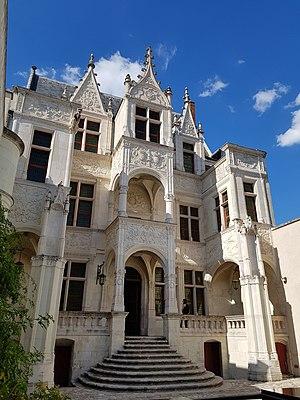
hôtel Gouin XVe et XVIe siècle , façade sud rue du Commerce
Le Vieux-Tours est un terme générique pour définir un ensemble de quartiers ou bourgs qui se sont réunis au cours du temps pour former le centre historique de la ville de Tours. Les quartiers du Vieux-Tours sont, d'ouest en est, Notre-Dame-la-Riche, Saint-Martin, Saint-Julien, Saint-Gatien, Saint-Pierre-des-Corps.
Henri-Jacques-Marie Goüin-Moisant, né le 14 février 1758 à Tours et mort le 5 avril 1823 à Tours, est un banquier et homme politique français, maire de Tours en 1795 et député royaliste d'Indre-et-Loire de 1815 à 1823.
Tours est une ville de l'Ouest de la France, sur les rives de la Loire et du Cher, dans le département d'Indre-et-Loire, dont elle est le chef-lieu. La commune est le chef-lieu de la métropole Tours Val de Loire et constitutive, avec son intercommunalité, de l’une des 22 métropoles françaises officielles.